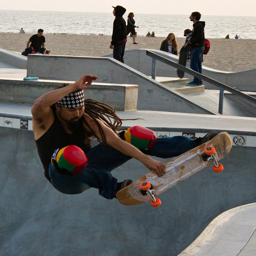
a skate boarder at a rink and people walking on a beach
A man with long hair is on a skateboard.
Skate boarder getting serious air time during stunt
Long haired skateboarder performing tricks in skate park near beach.
a person jumping a skate board in the air